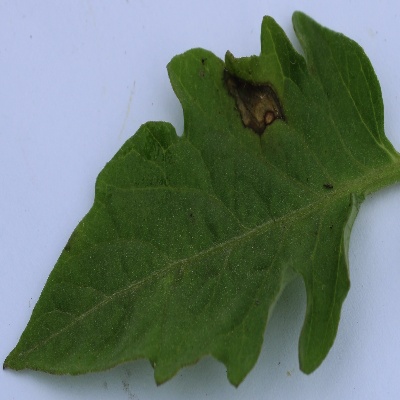
Crop: Tomato
Condition: septoria leaf spot